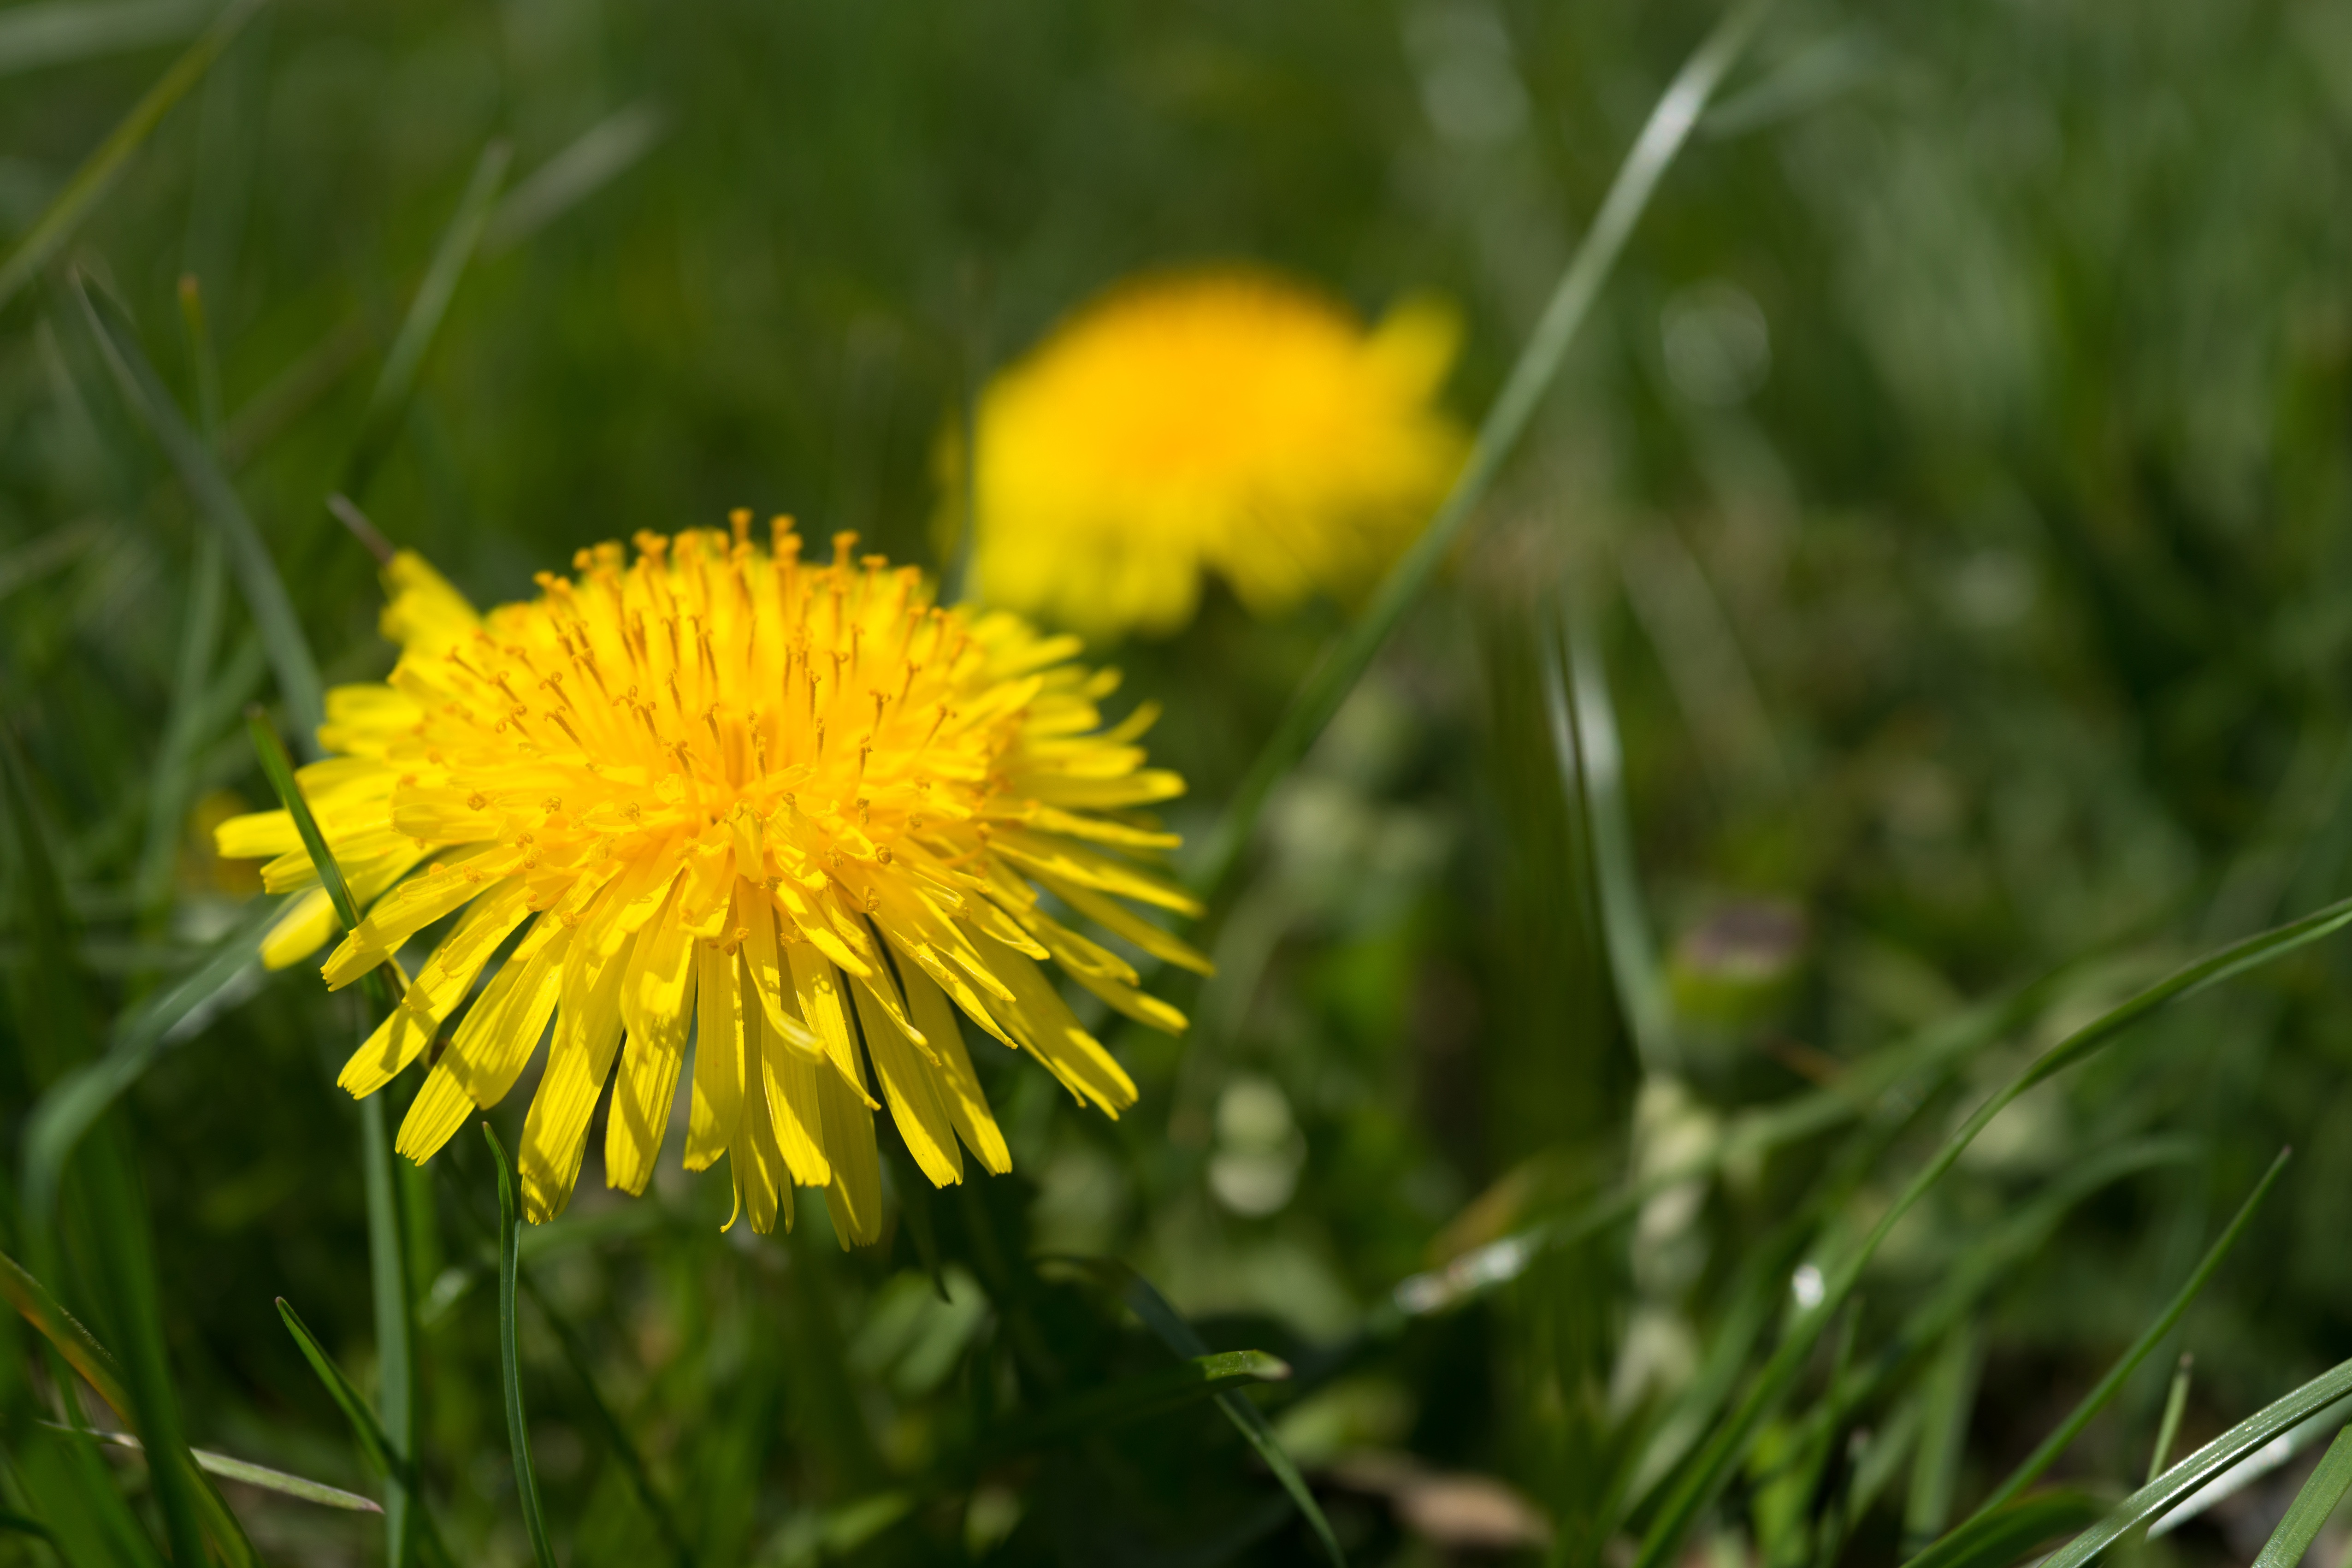
nature, grass, plant, field, lawn, meadow, dandelion, prairie, flower, petal, daisy, spring, botany, yellow, flora, wildflower, grassland, macro photography, flowering plant, coltsfoot, daisy family, oxeye daisy, annual plant, grass family, plant stem, land plant, chamaemelum nobile